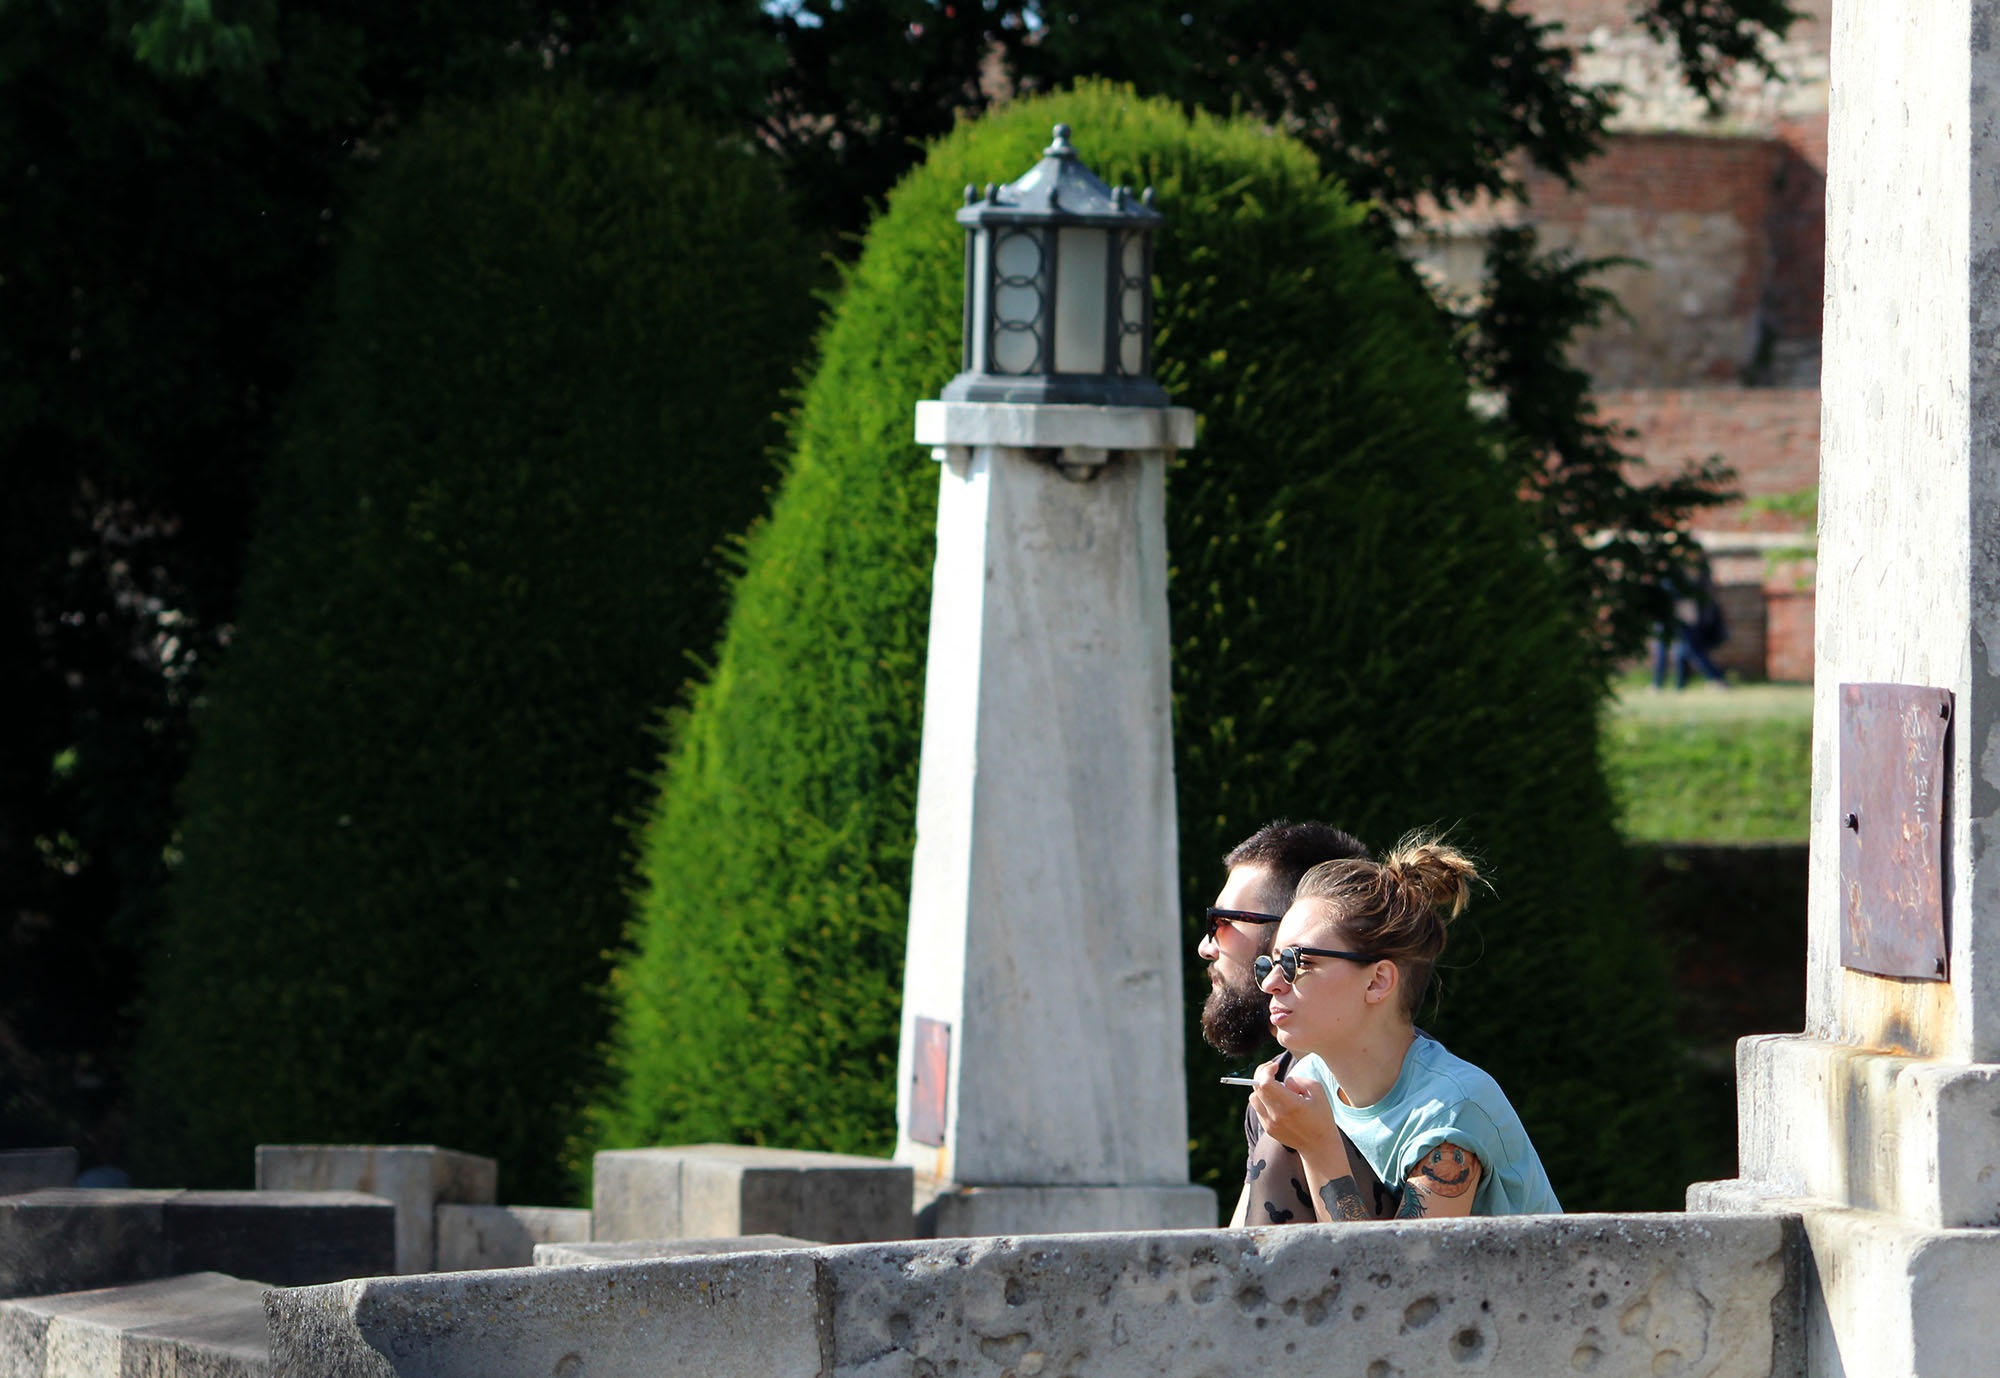
smoking, monument, summer, couple, outdoors, memorial, young people